R.M. Knox House

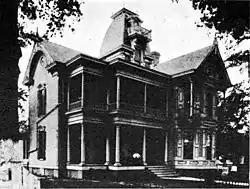
1905 photo

The R.M. Knox House is a historic house at 1504 West 6th Street in Pine Bluff, Arkansas. It is a two-story wood-frame structure, with a T-shaped floor plan and a cross-gable roof. A mansard-roofed tower rises at the center of the house, and an elaborately decorated two-story porch extends across a portion of the front. The house was built in 1885 for Richard Morris Knox, a veteran of the American Civil War. It is one of the state's finest and most elaborate examples of the Eastlake style.